Vadodara

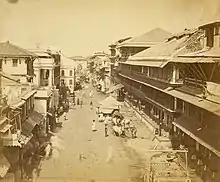
Street scene in Baroda ("circa" 1880)

The city was once called Chandanavati after Raja Chandan of the Dod Parmar Rajputs. The capital was also known as Virakshetra (Land of Warriors). Later, it was known as Vadpatraka or Vadodará, and according to tradition, is a corrupt form of the Sanskrit word "vatodara", meaning "in the belly of the banyan tree". It is, as of 2009, almost impossible to ascertain when the various changes in the name were made; early English travelers and merchants of the 15th century mention the town as Baroda, and it is from this, that the name Baroda is derived; in 1974 (well after independence), the official name of the city was changed to Vadodara.